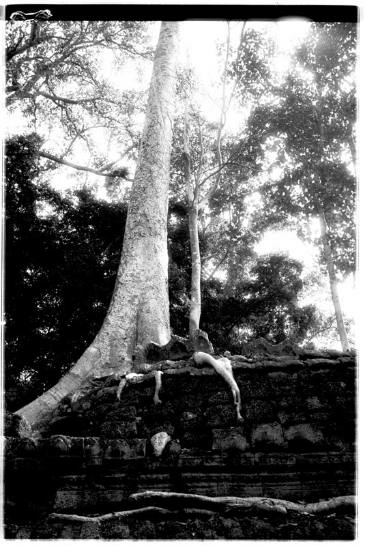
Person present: No